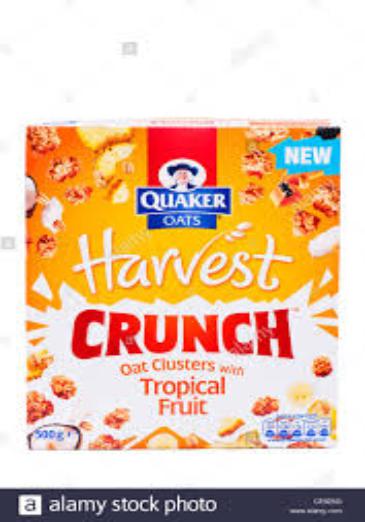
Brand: Harvest Crunch
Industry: Food